Louis XIV

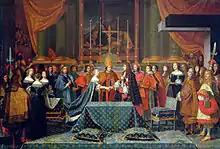
Wedding of Louis and Maria Theresa

On 15 October 1685, Louis issued the Edict of Fontainebleau, which cited the redundancy of privileges for Protestants given their scarcity after the extensive conversions. The Edict of Fontainebleau revoked the Edict of Nantes and repealed all the privileges that arose therefrom. By his edict, Louis no longer tolerated the existence of Protestant groups, pastors, or churches in France. No further churches were to be constructed, and those already existing were to be demolished. Pastors could choose either exile or secular life. Those Protestants who had resisted conversion were now to be baptised forcibly into the established church.